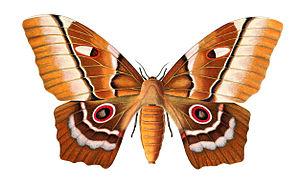
Saturnia deyrollei = Pseudimbrasia deyrollei - spécimen mâle (holotype)
Pseudimbrasia deyrollei est une espèce d'insectes lépidoptères de la famille des Saturniidae.